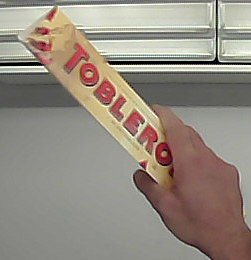
Product: toblerone_white